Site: brandenburg
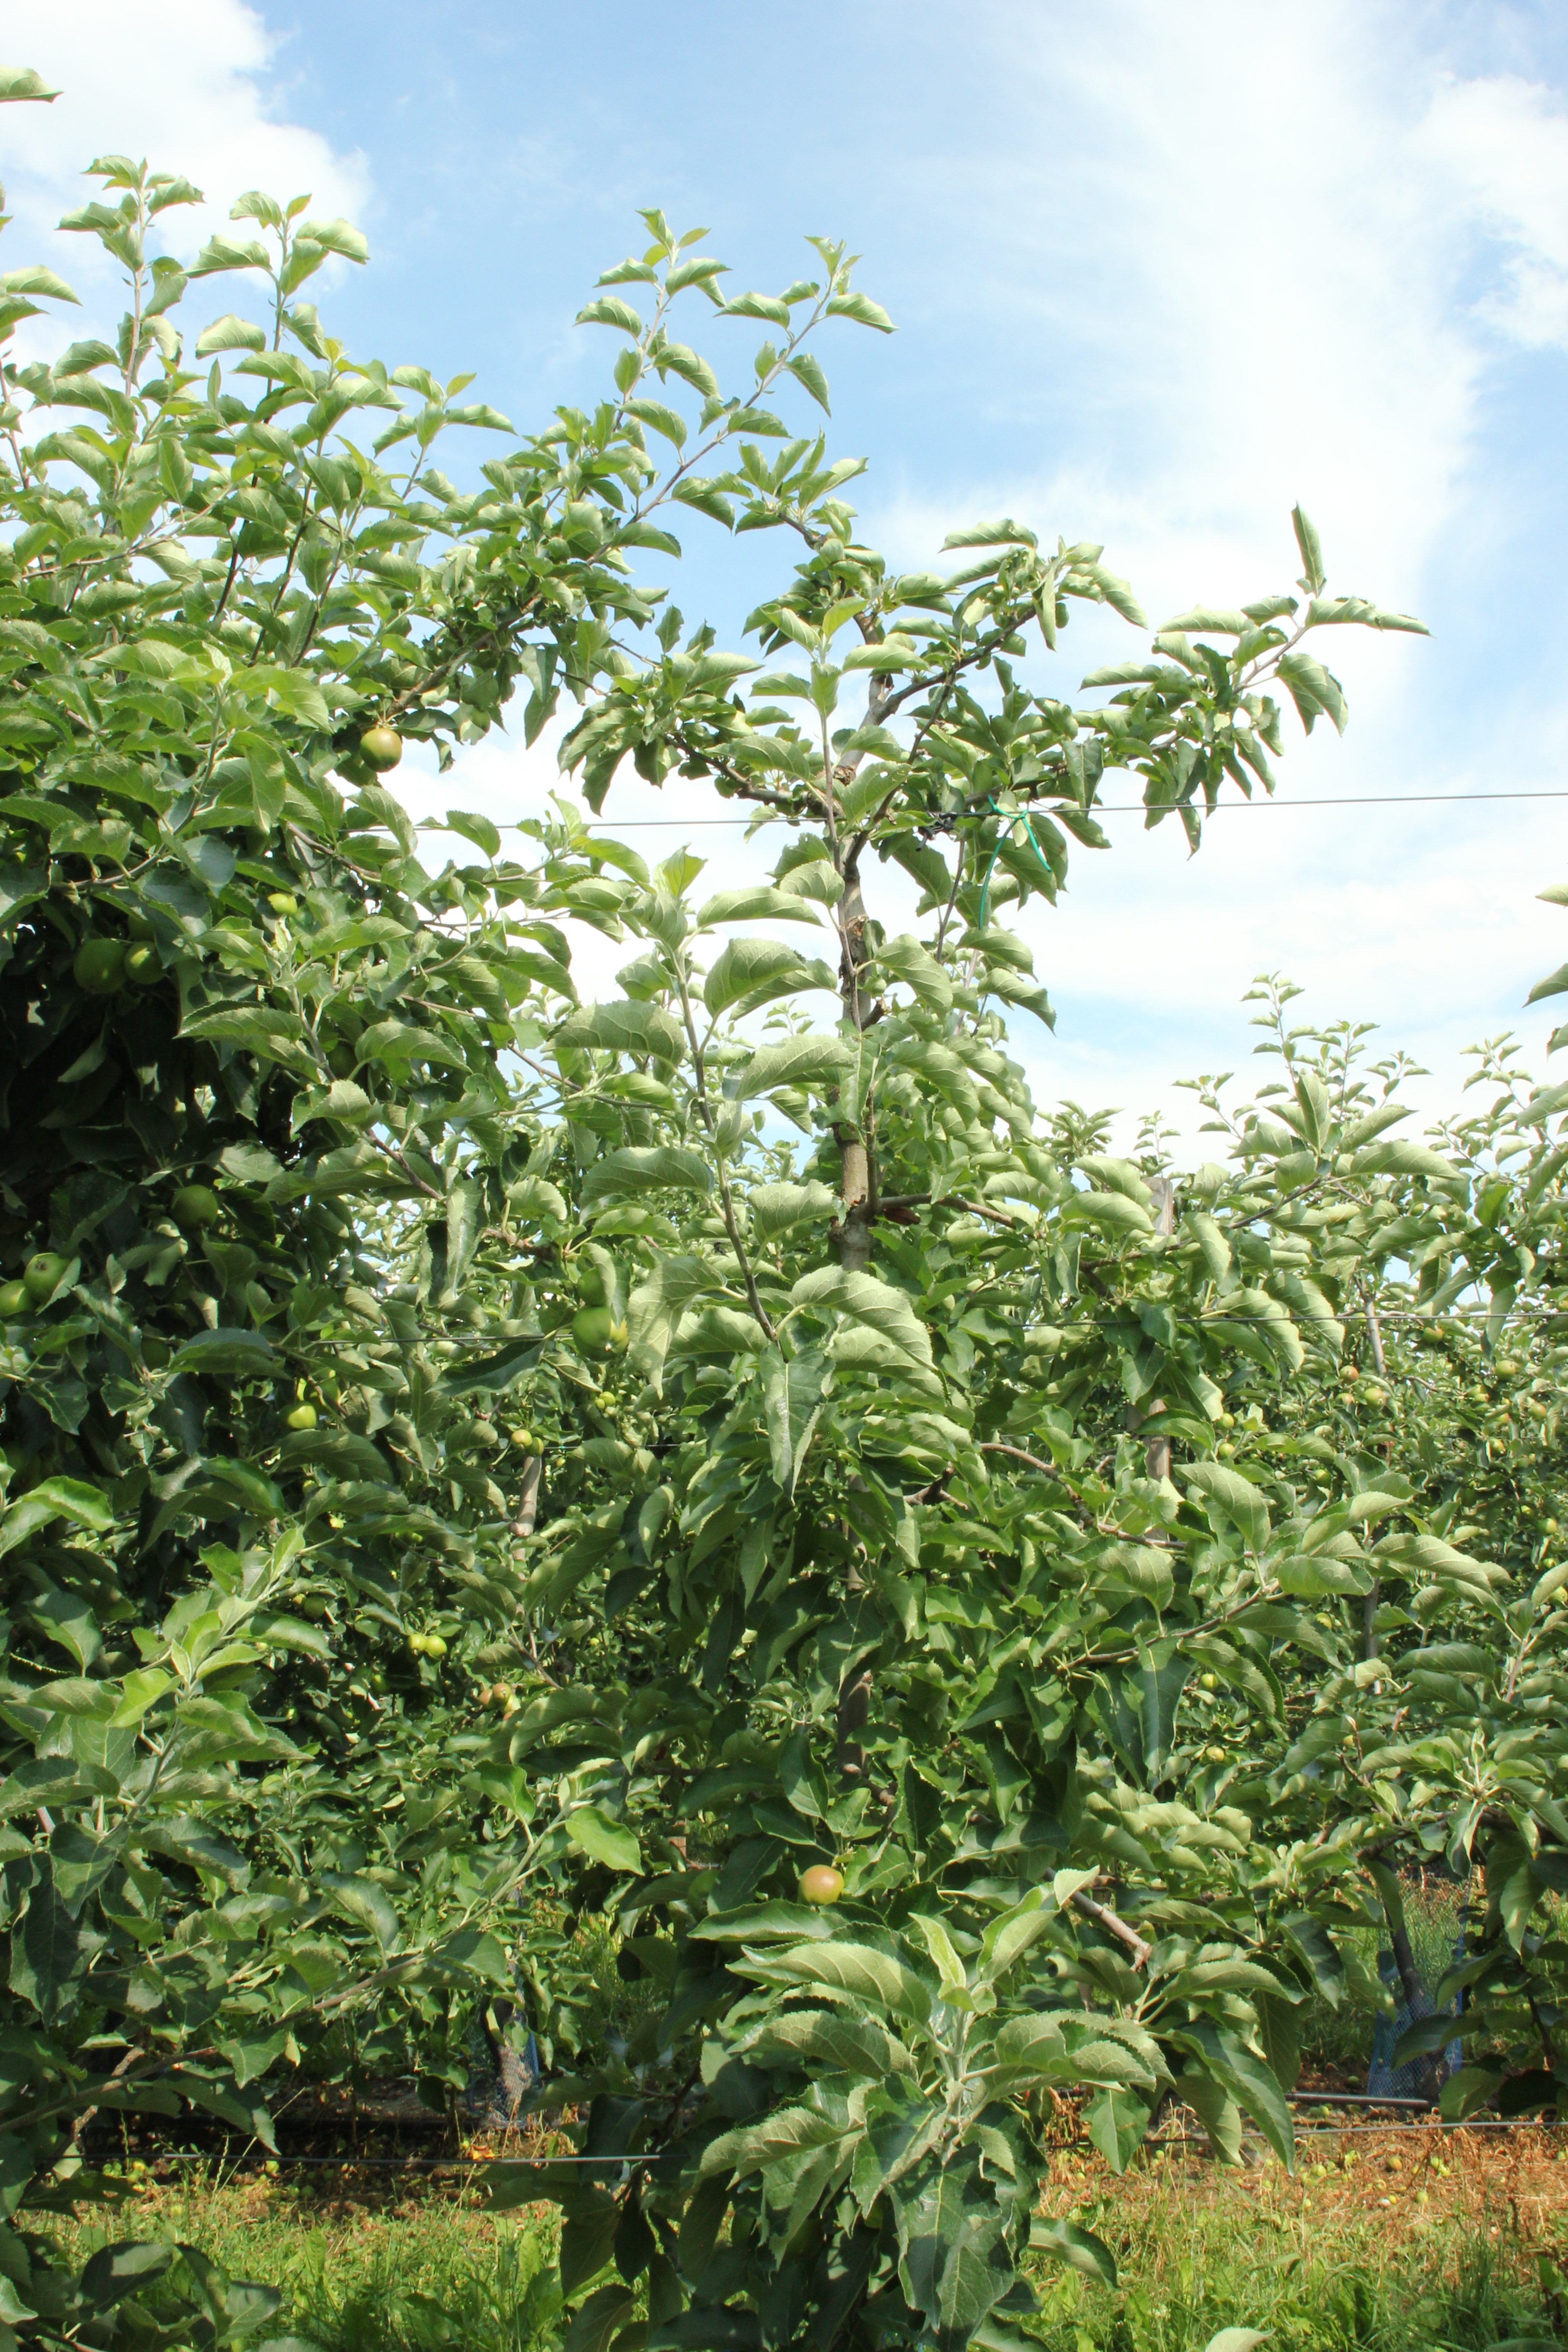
Growth stage (BBCH 74): Development of fruit